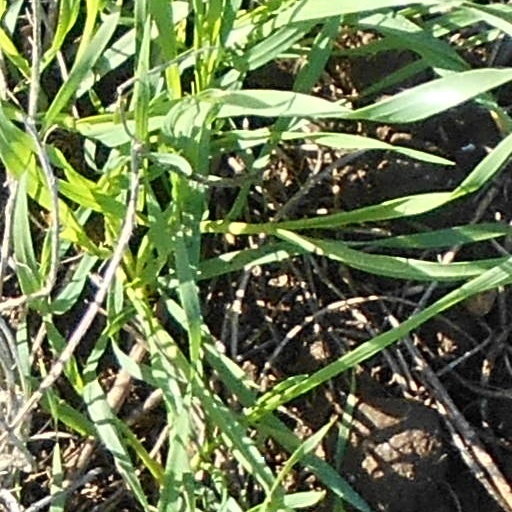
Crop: wheat